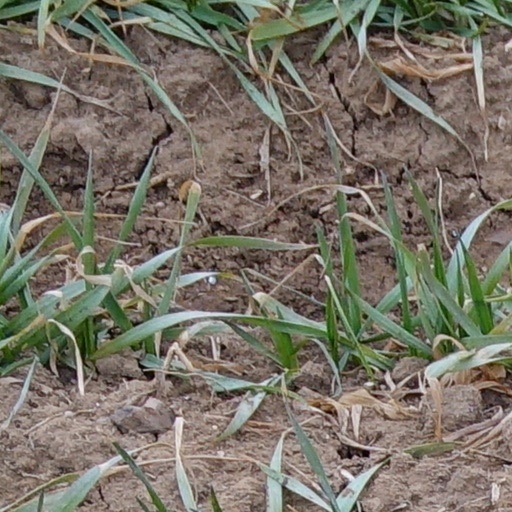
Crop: wheat